French Opera Arias

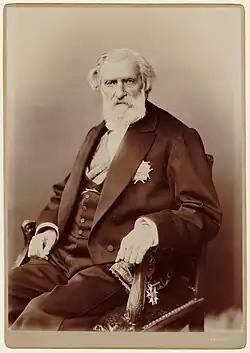
Ambroise Thomas, photographed by Wilhelm Benque in "circa" 1895

In sum, the album was simply perfect. The London Philharmonic Orchestra were in especially good form under John Pritchard, and Columbia's engineers had provided an audio quality that was bright, but not unpleasantly so. "No doubt everybody in the studio responded to something in the enchantment of the singer's art."